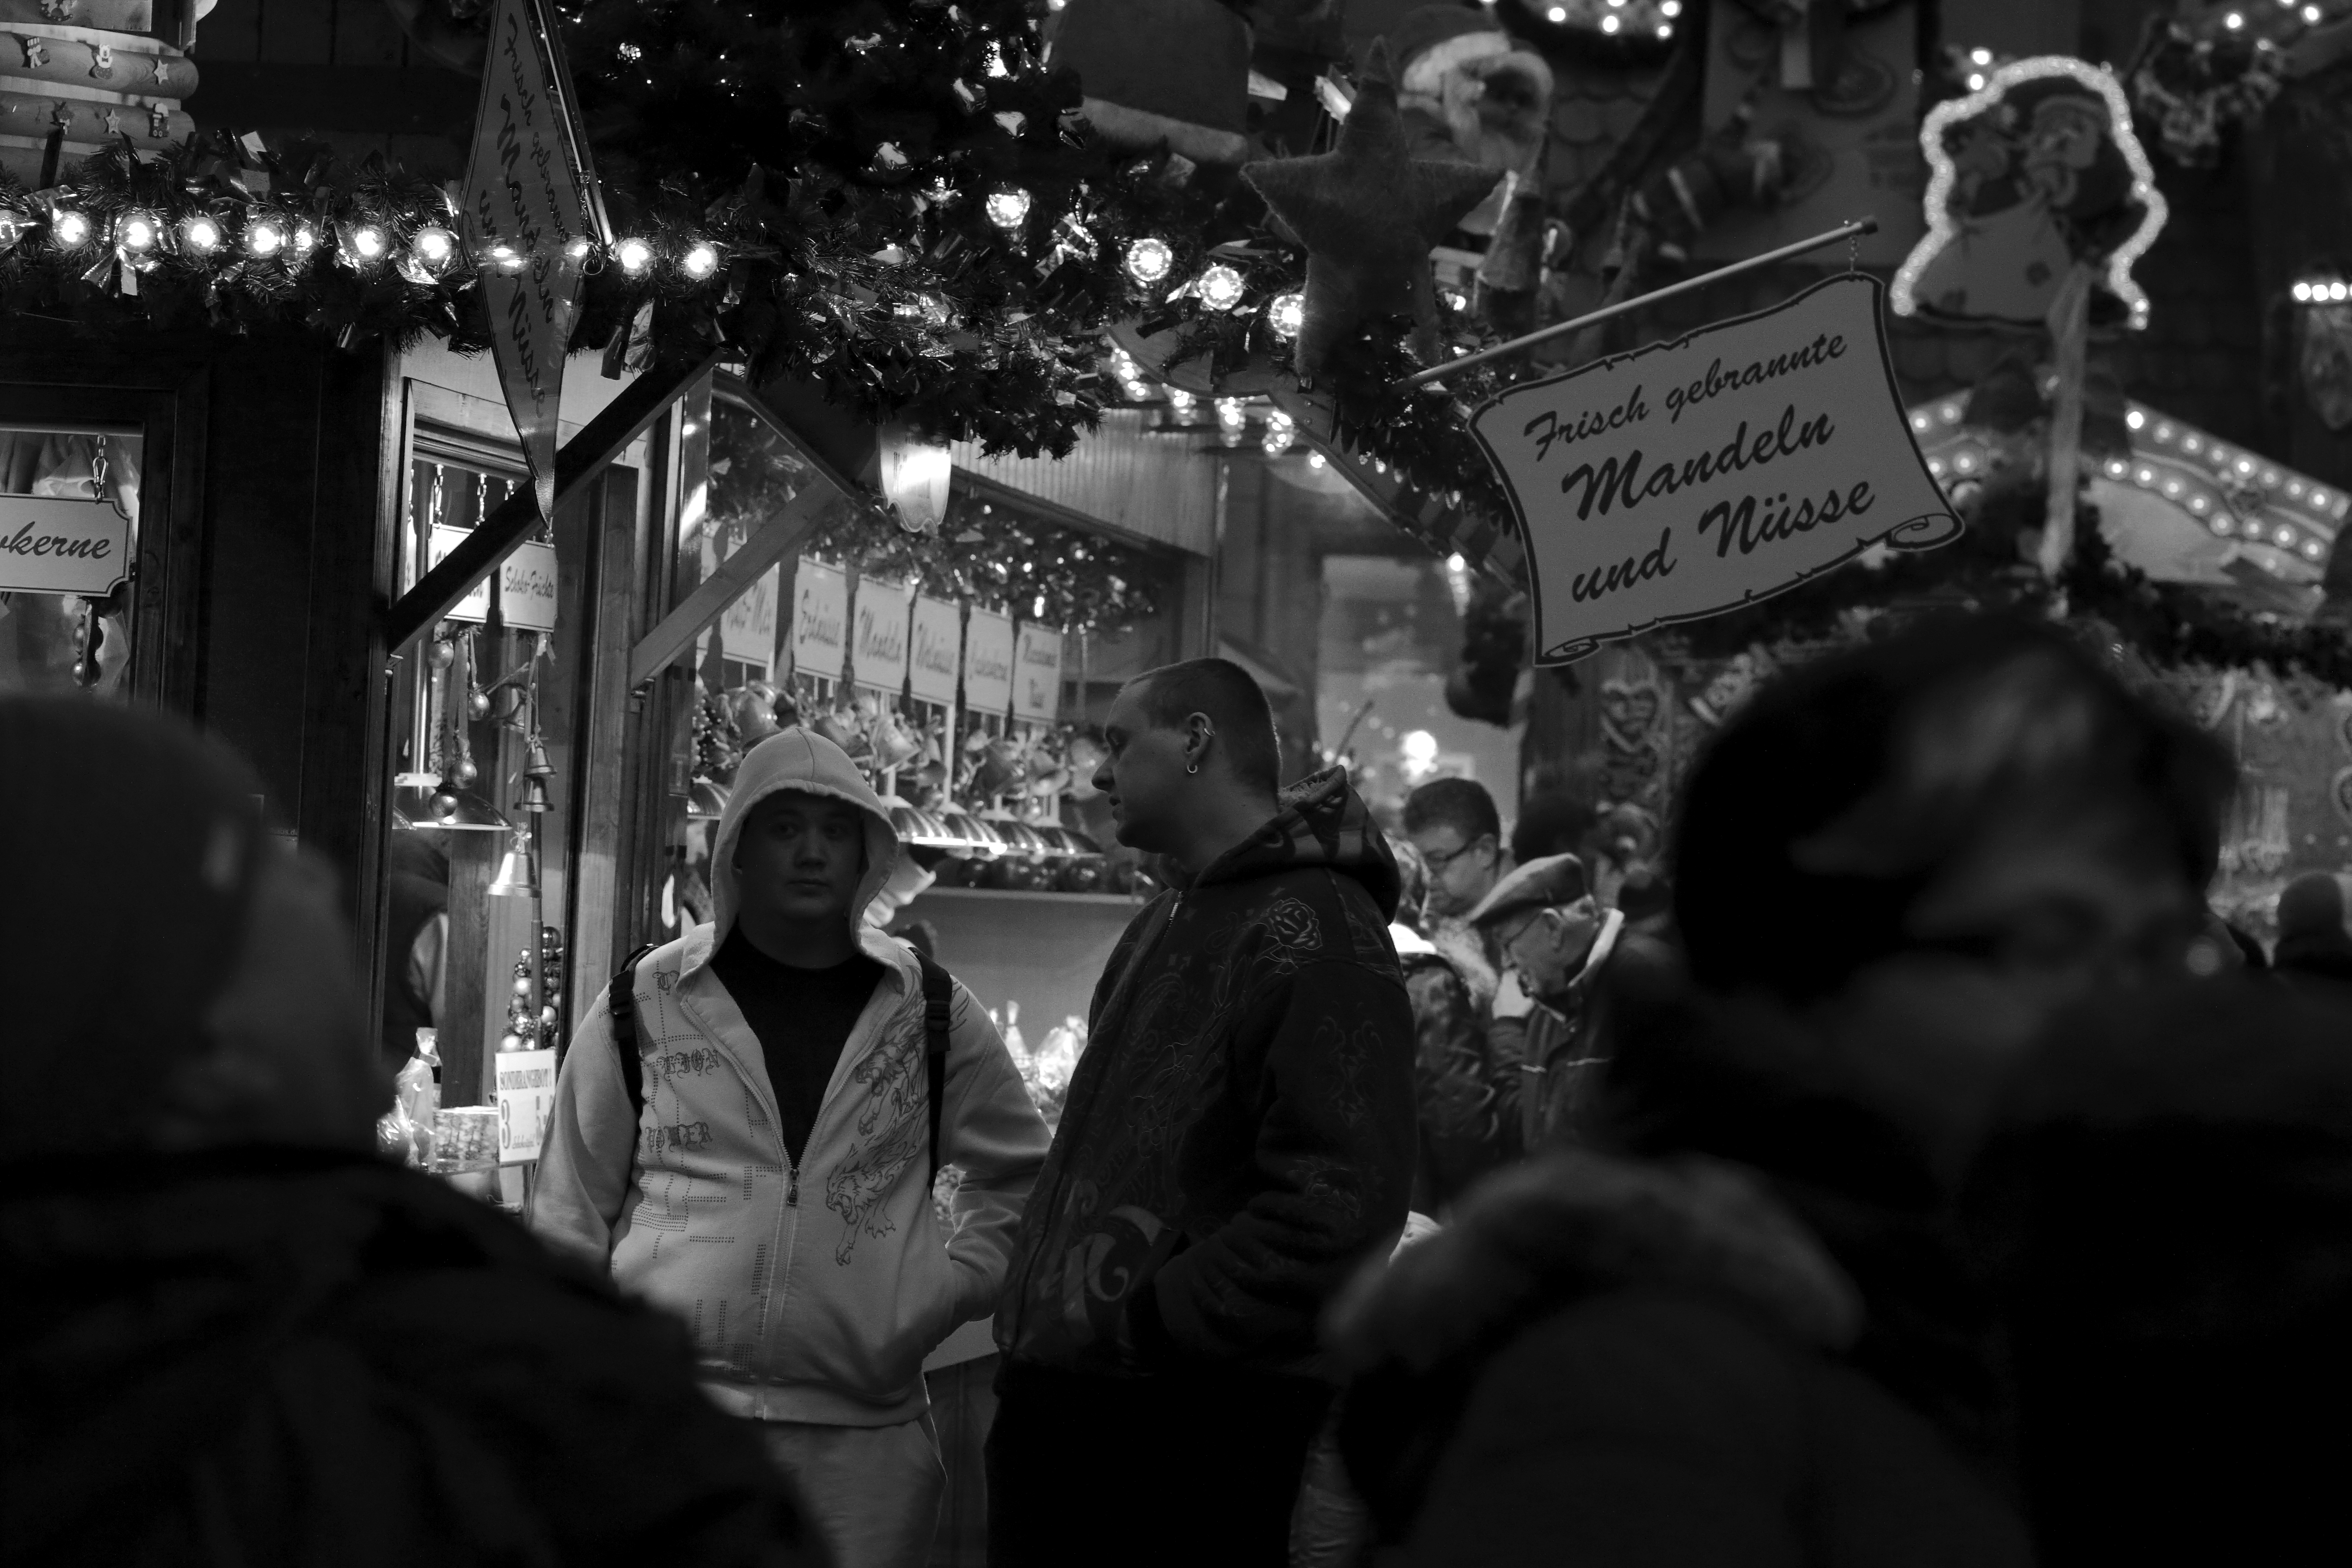
black and white, people, road, street, night, crowd, black, monochrome, christmas, bw, blackandwhite, blackwhite, infrastructure, germany, deutschland, alemania, allemagne, sw, schwarzweiss, schwarzweis, demonstration, xmas, christmastree, fair, weihnachten, germania, schwarzweissfotografie, schwarzweisfotografie, weihnachtsbaum, halle, hallesaale, saxonyanhalt, sachsenanhalt, weihnachtsmarkt, christmasfair, xmasfair, monochrome photography